Welsh Automotive Forum

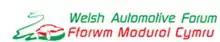
Company logo

The Welsh Automotive Forum, also known as WAF, is a limited company that lobbies the government on behalf of the automotive industry in Wales. It was formed in 1999.